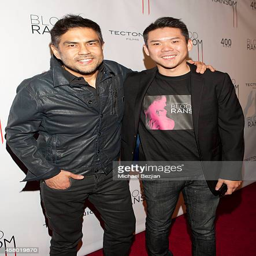
film director and person attend the los angeles premiere